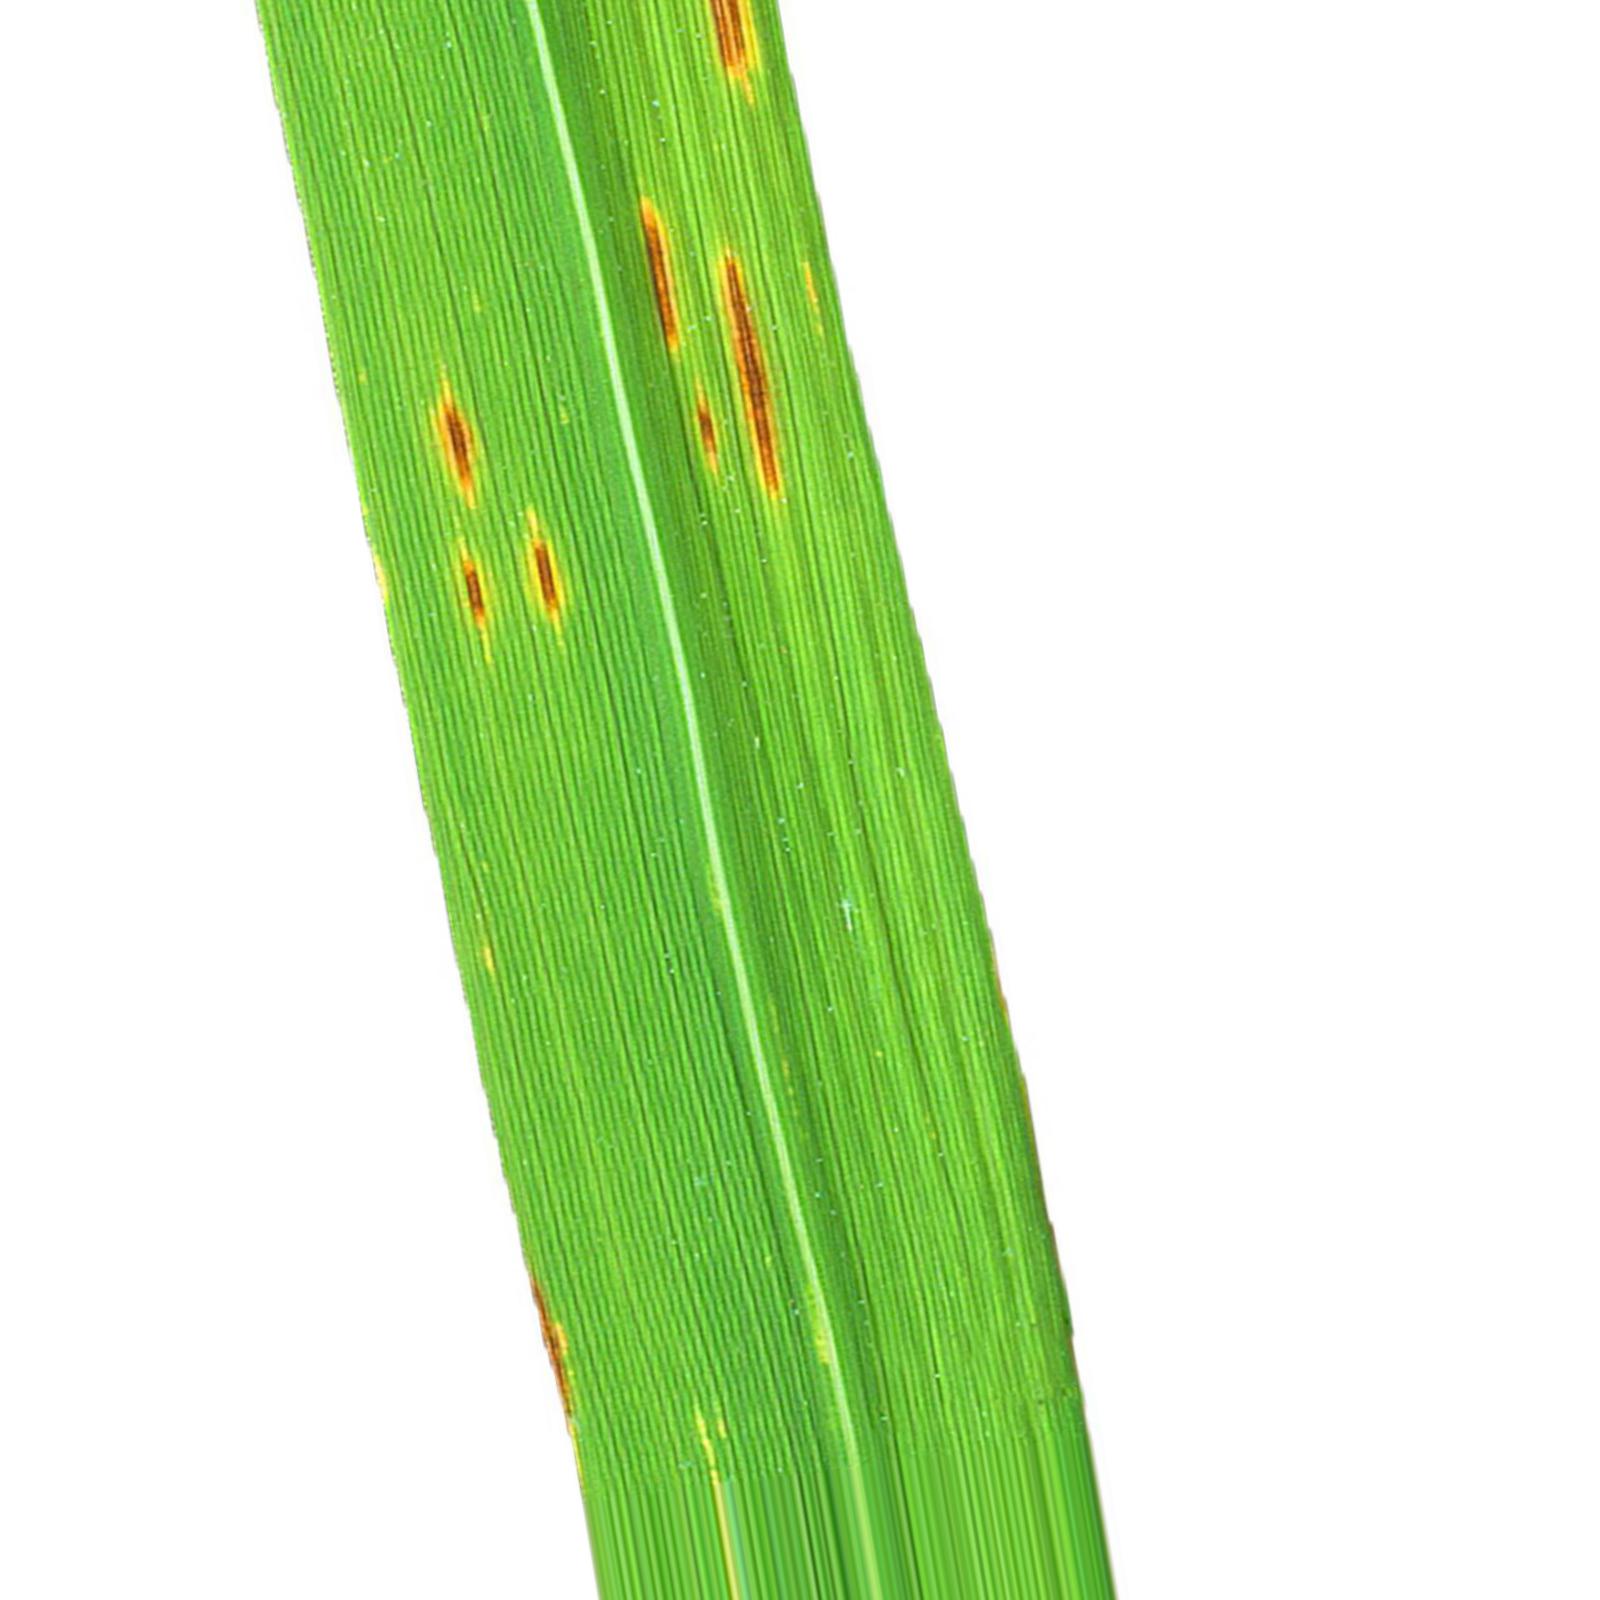
Nhãn: Bệnh Gạch Nâu ( Narrow Brown Spot )